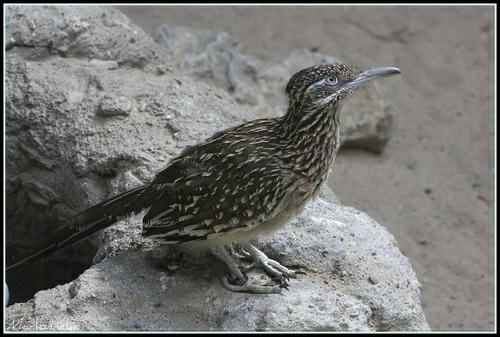
A photo of a geococcyx